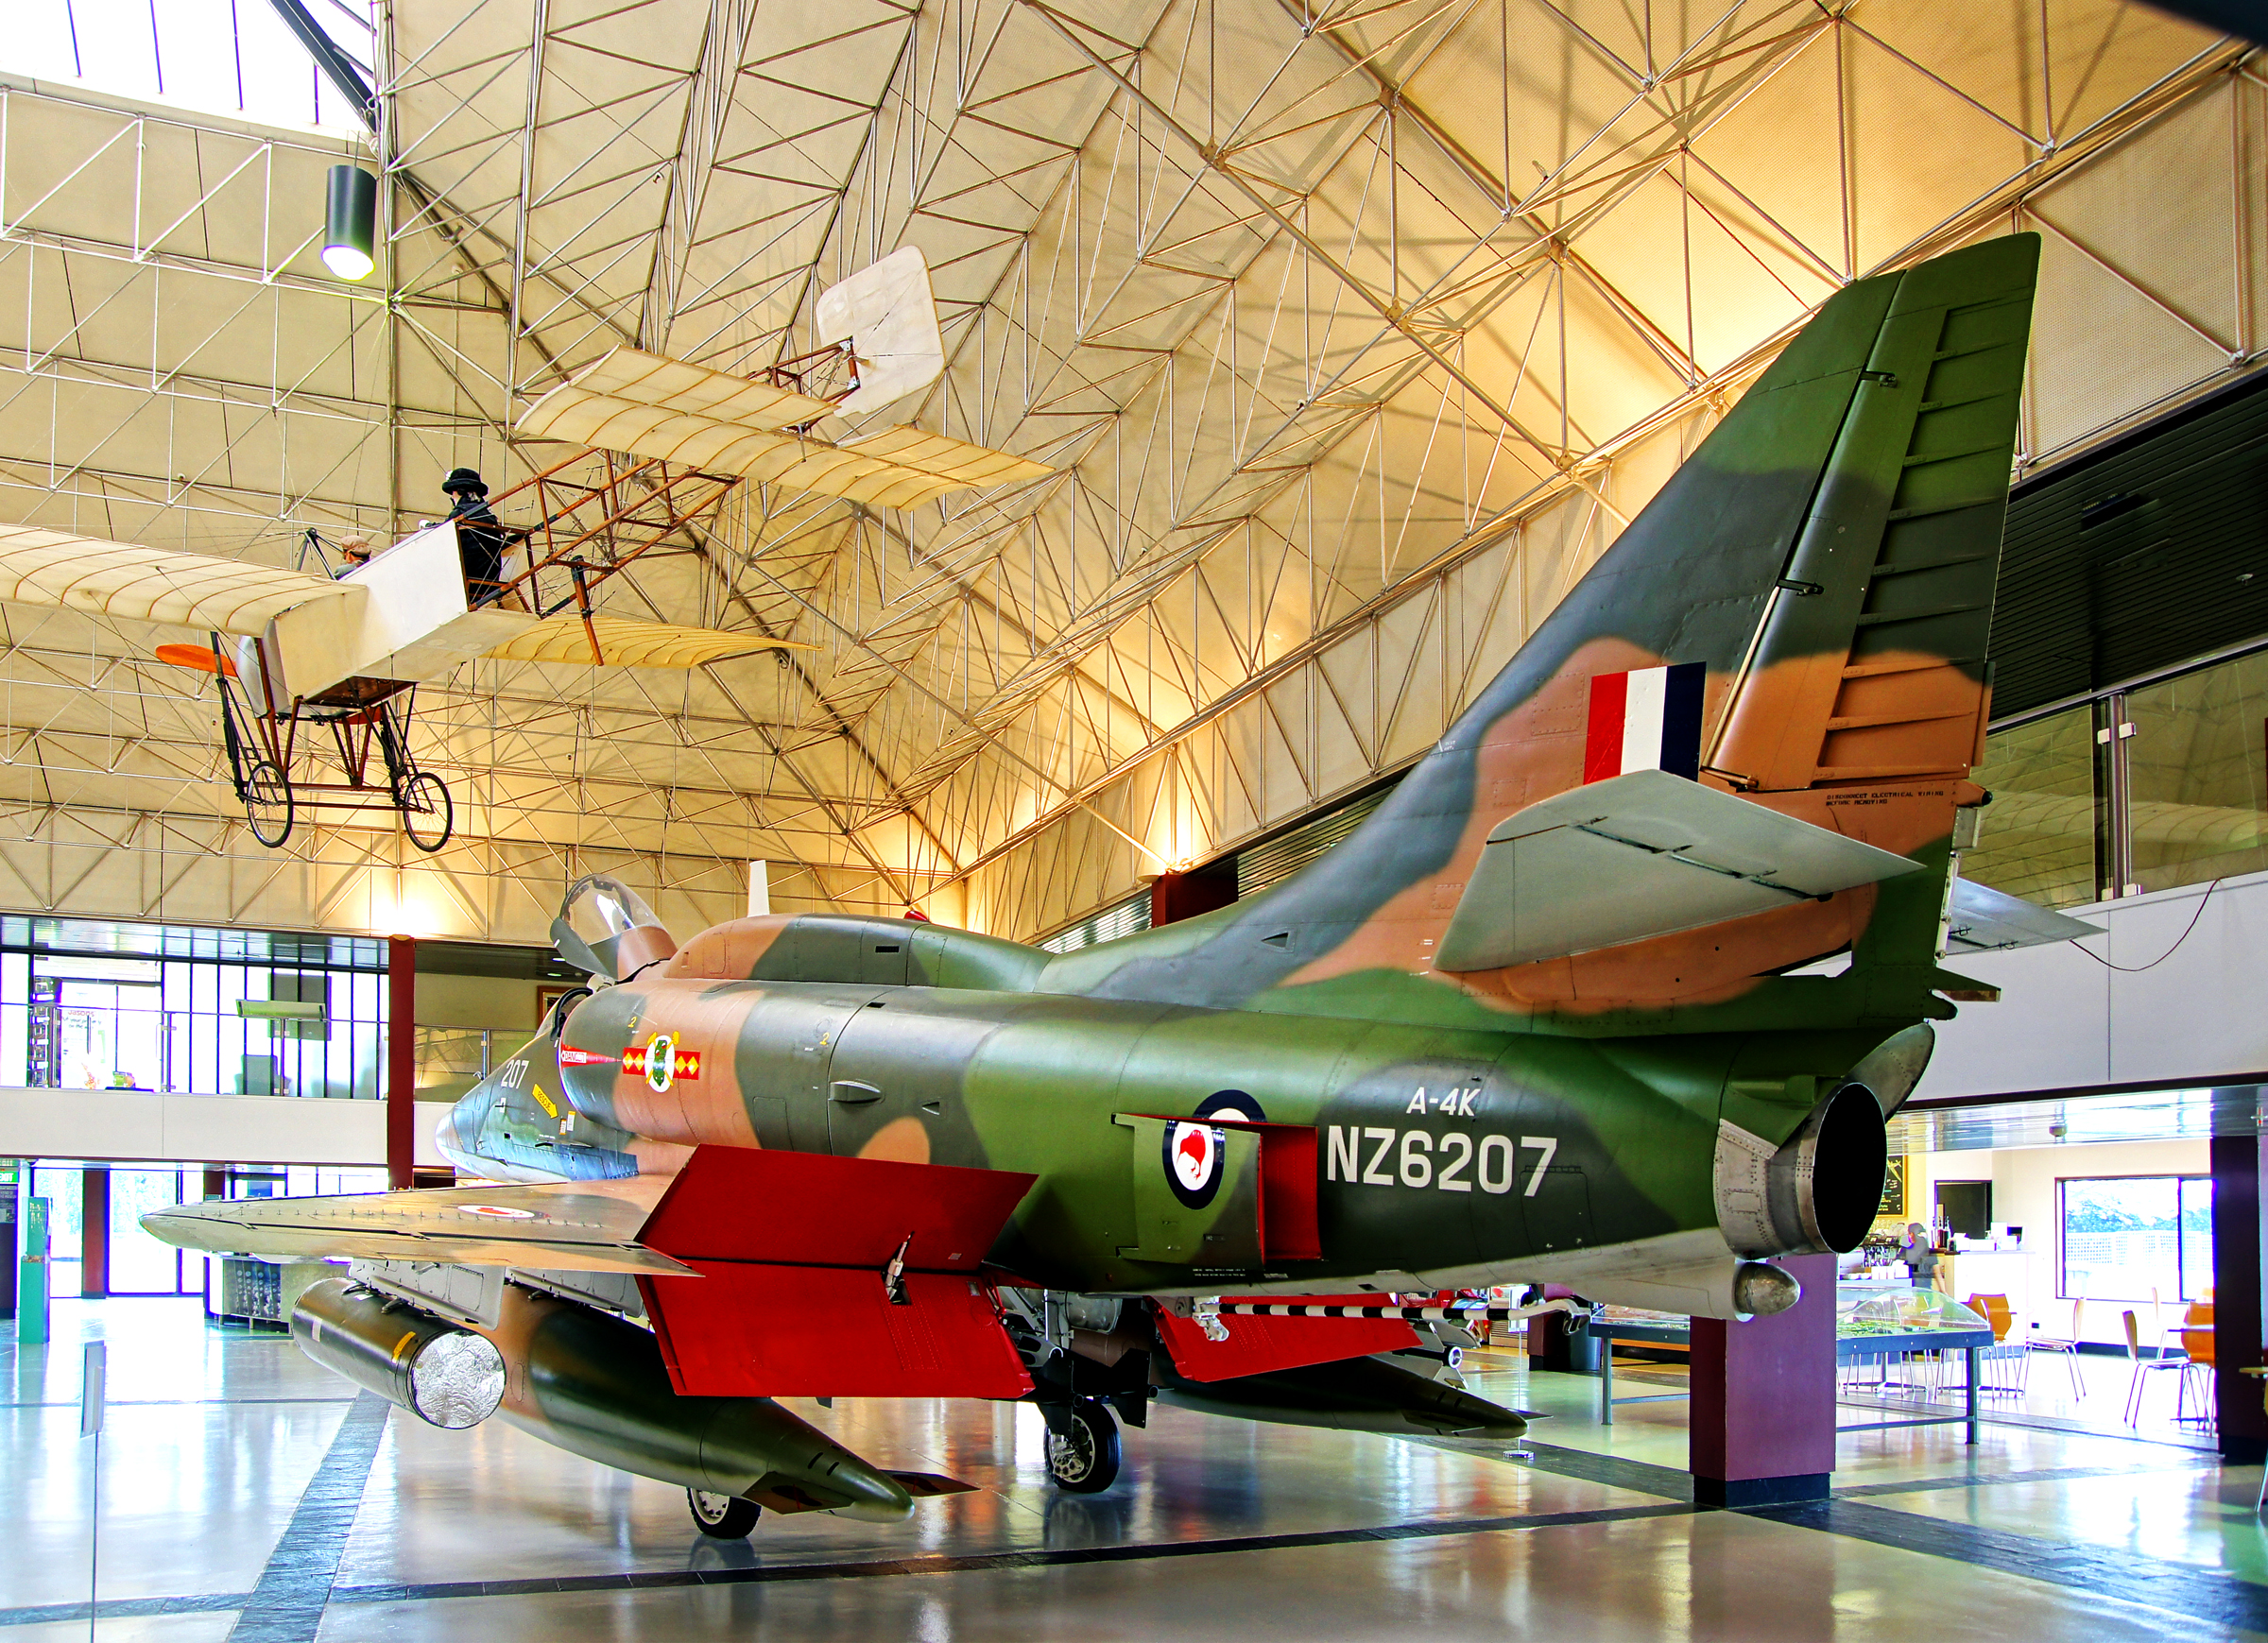
airplane, aircraft, jet, vehicle, airline, aviation, tourist attraction, fighteraircraft, rnzaf, sonydslra580, tamron18270pzd, skyhawk, air force, fighter aircraft, military aircraft, atmosphere of earth, aerospace engineering, aircraft engine